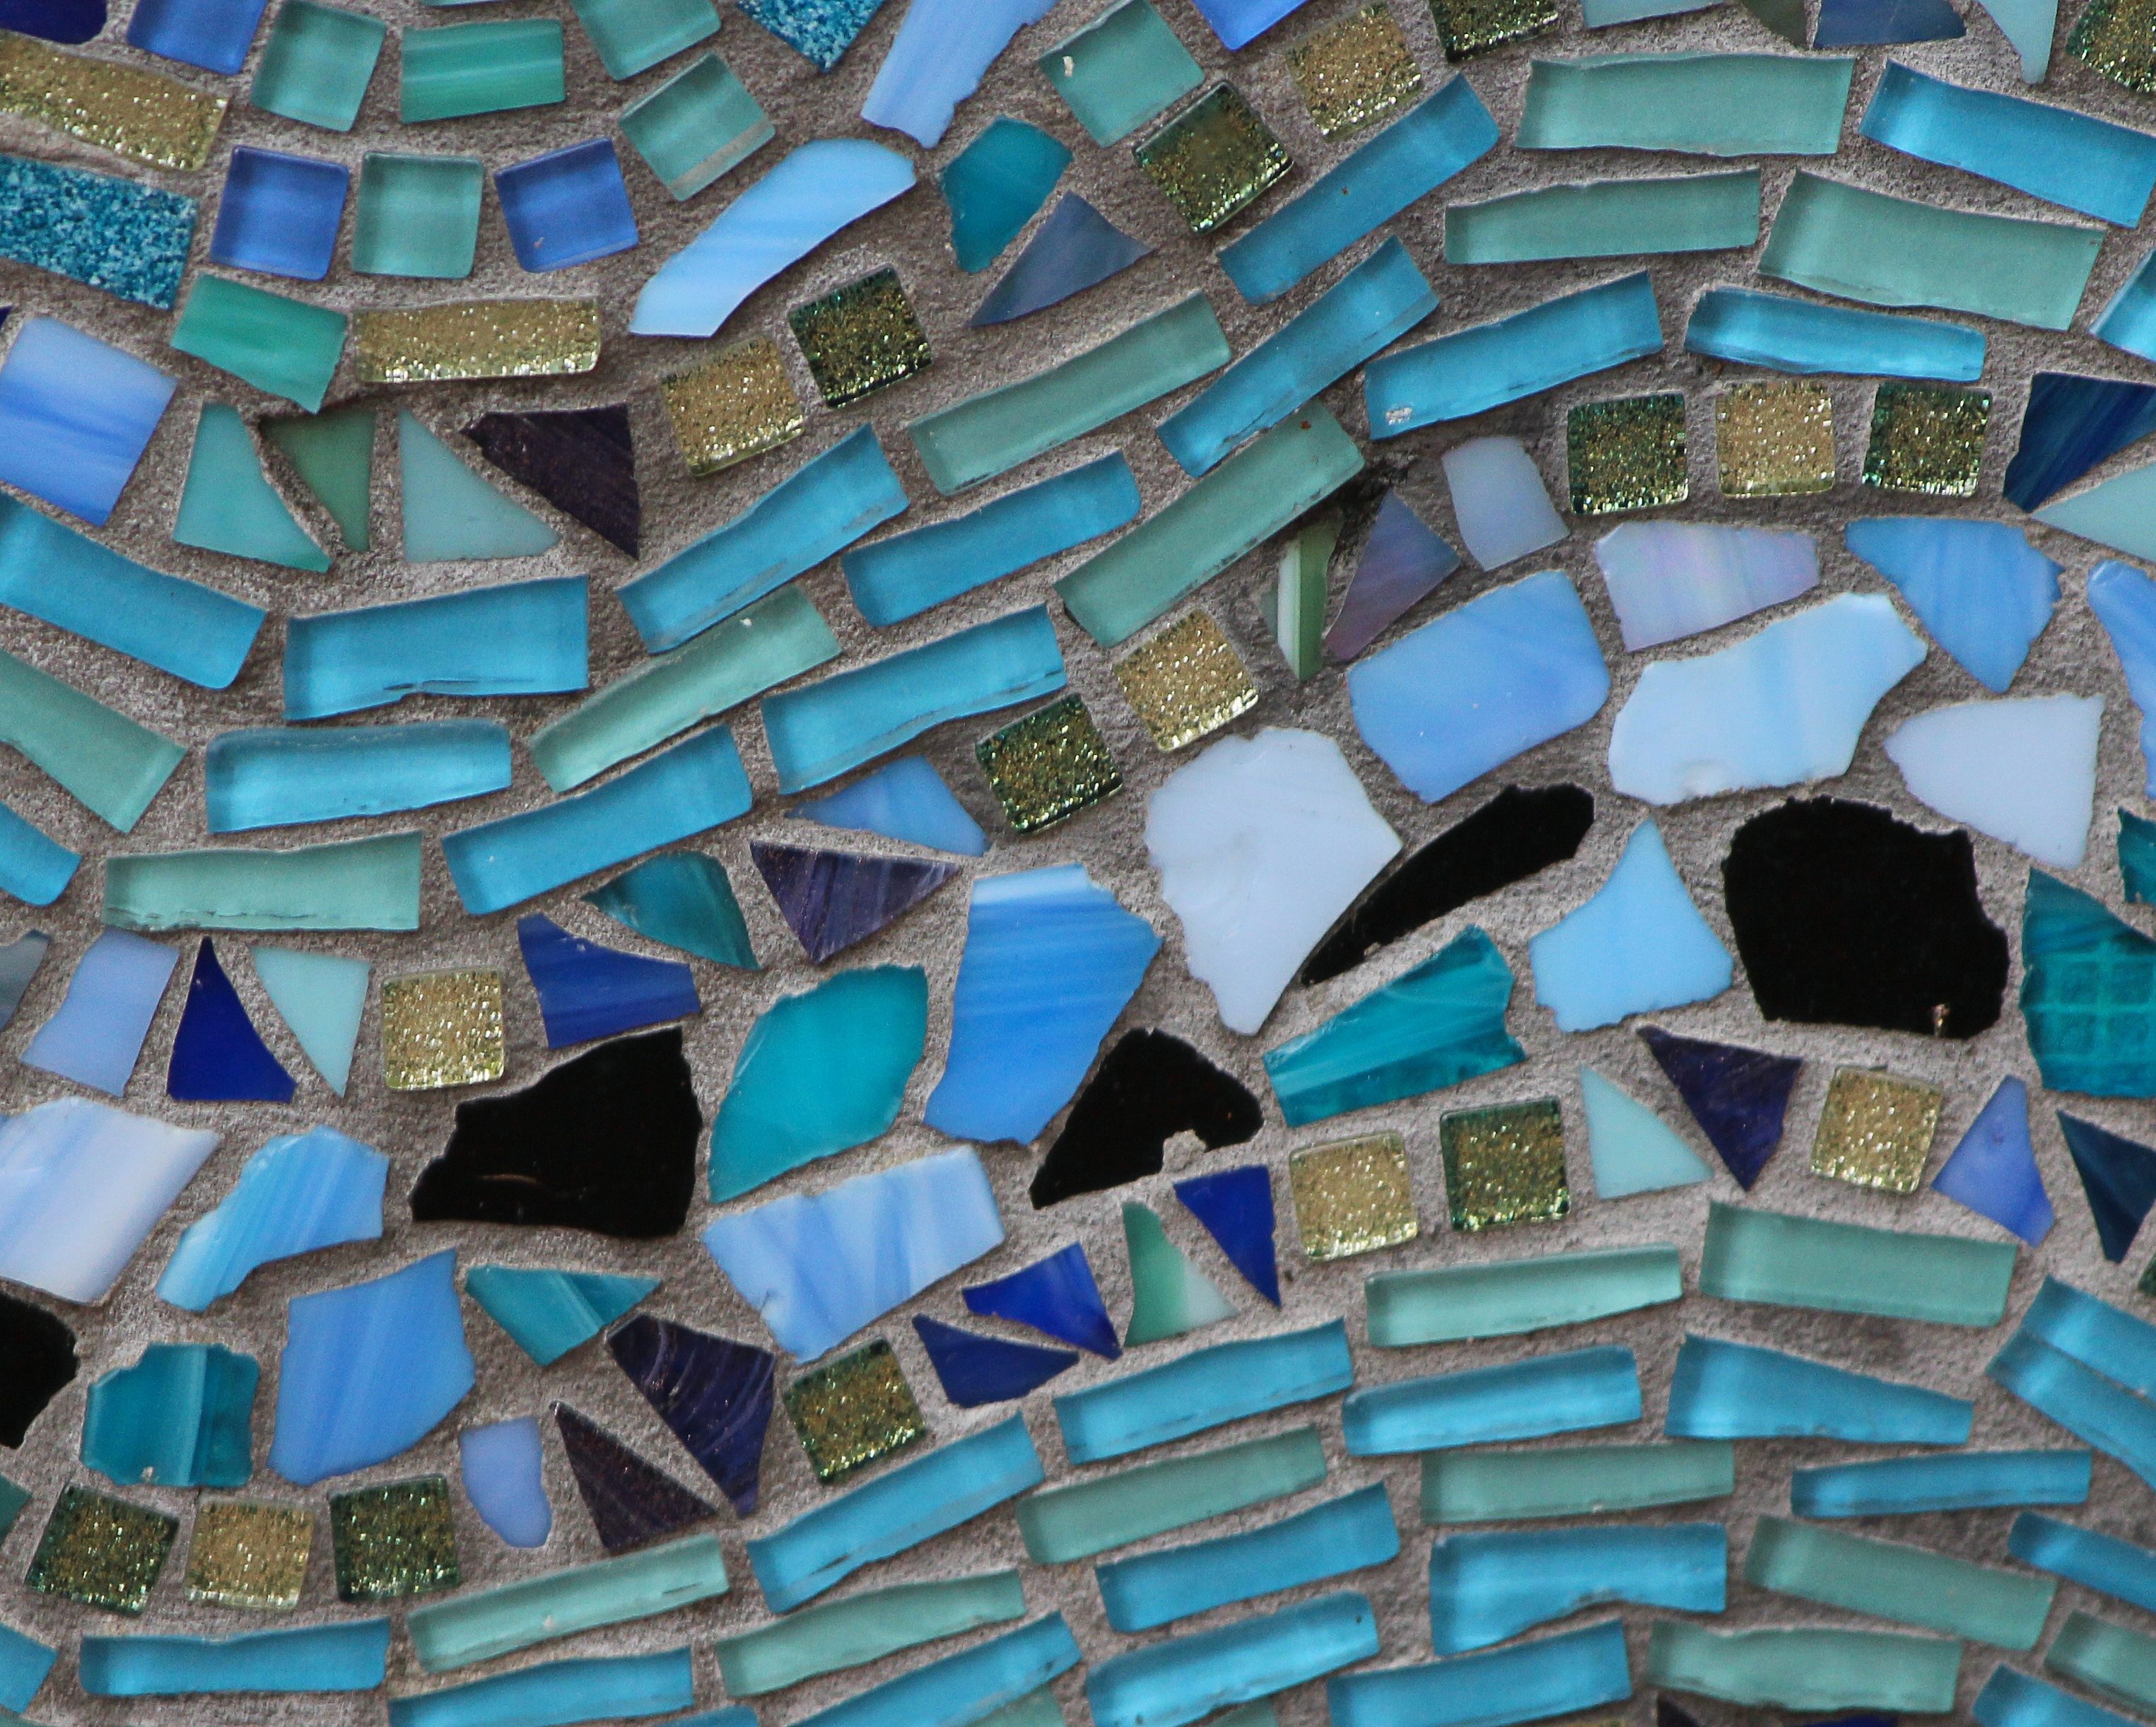
window, glass, wall, stone, pattern, color, blue, art, mosaic, mural, scrap, colored glass, grout, mosiac